Question: Please indicate a possible affordance area of baseball bat that can be used for hitting
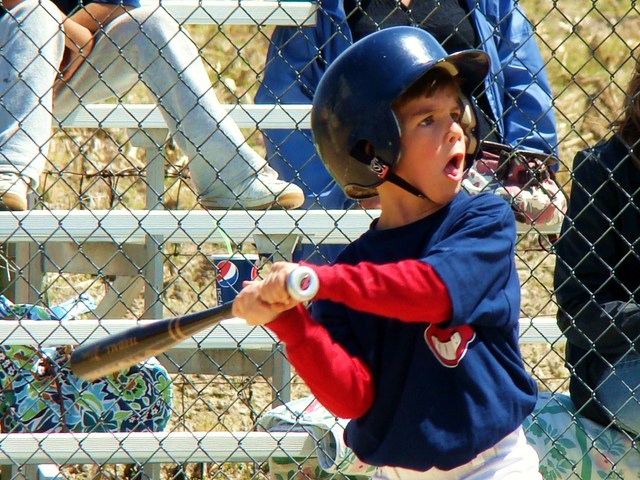
Answer: [68.5, 319.5, 171.5, 395.5]